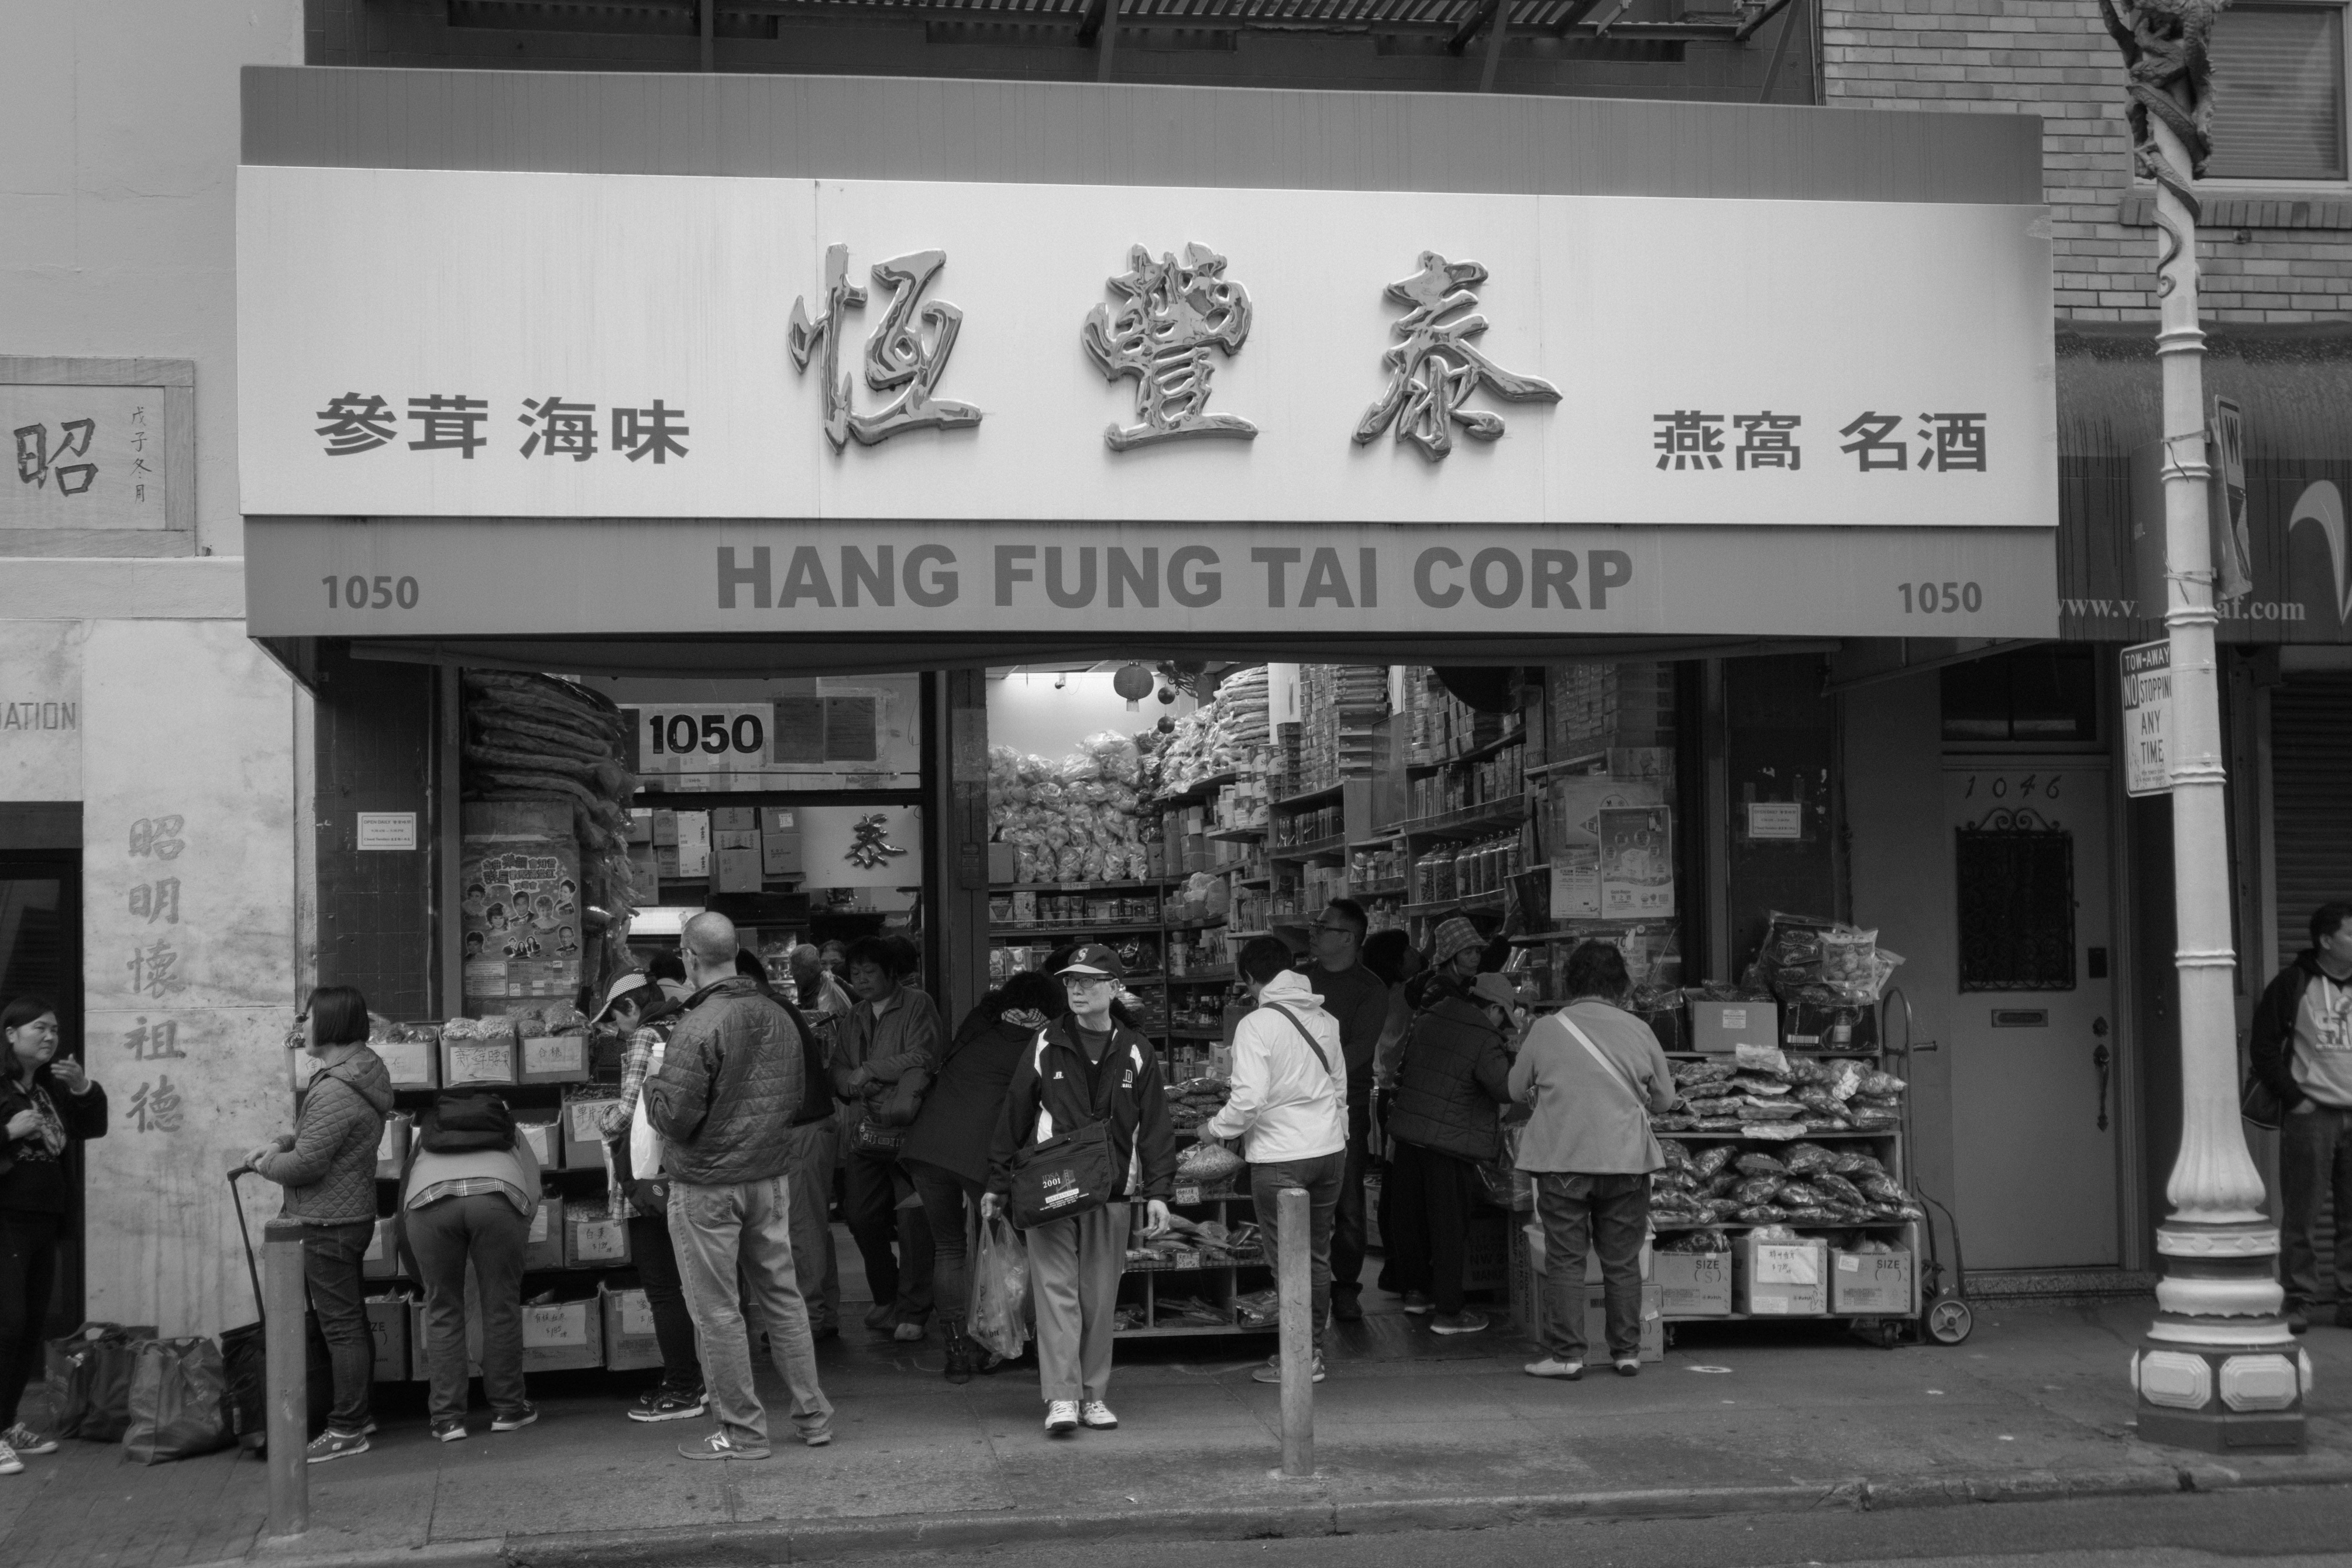
pedestrian, black and white, road, street, city, crowd, downtown, monochrome, infrastructure, snapshot, urban area, monochrome photography